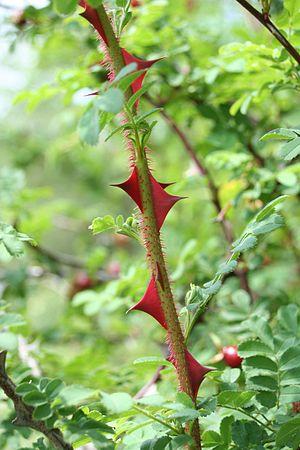
Rosa omeiensis est une espèce de rosier de la section des Pimpinellifoliæ, originaire du centre et du sud-ouest de la Chine dans les provinces de Gansu, Guizhou, Hubei, Qinghai, Shaanxi, Sichuan, Yunnan et dans les régions autonomes du Ningxia et du Tibet. On l'y trouve dans les zones montagneuses à des altitudes comprises entre 700 et 4 400 mètres.
Rosa omeiensis f. pteracantha, noté aussi comme Rosa omeiensis 'Pteracantha' Rehd. & Wils., est un rosier botanique de la section des Pimpinellifoliae introduit en France du Setchouan occidental par le Père Delavay avant 1890.